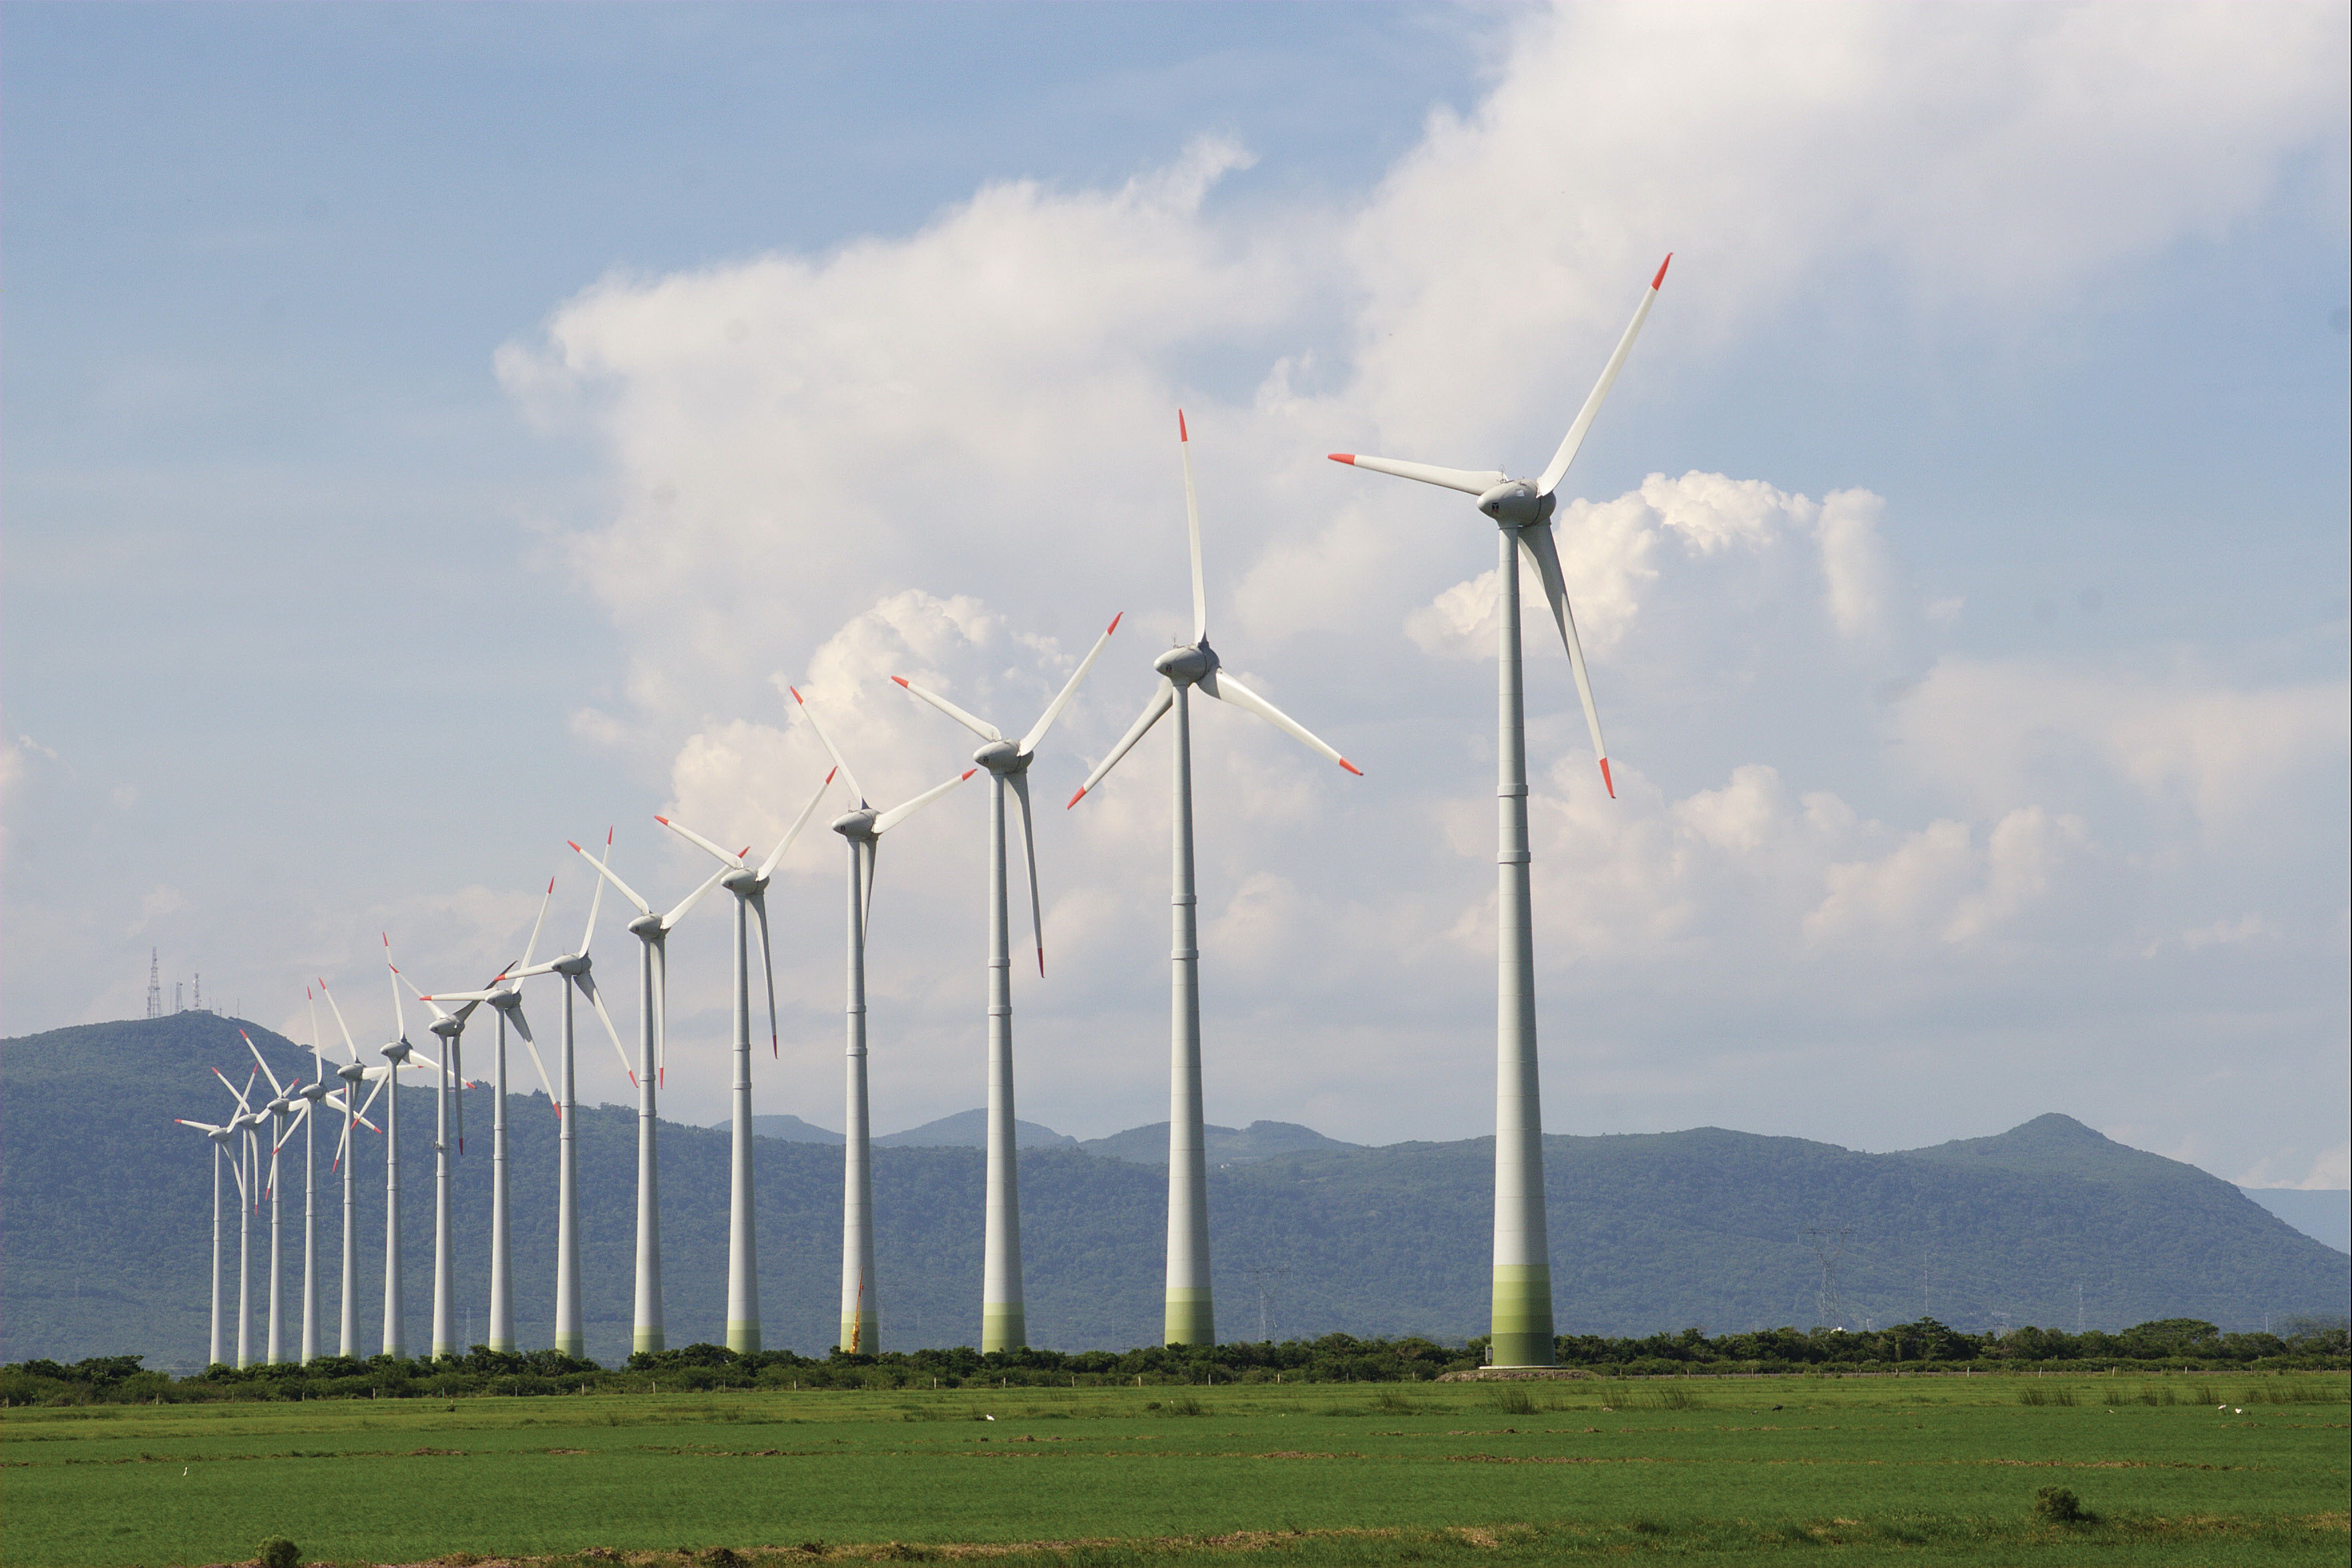
wind, machine, wind turbine, electricity, energy, wind farm, brazil, clean energy, osorio, os rio wind farm